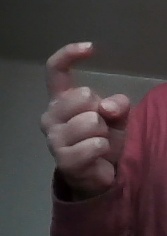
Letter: ra